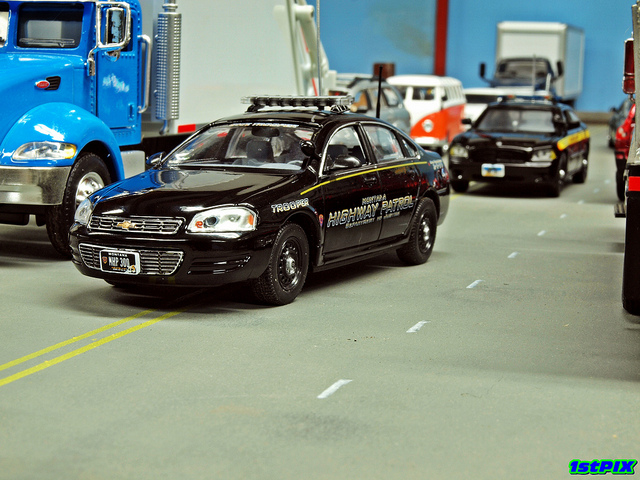
A street with lots of traffic and a truck

A black toy car and blue and white toy truck.

A police car begins to merge in front of a truck.